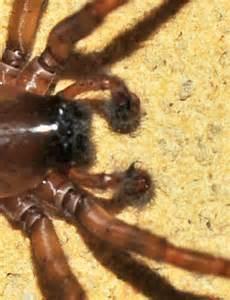
spider